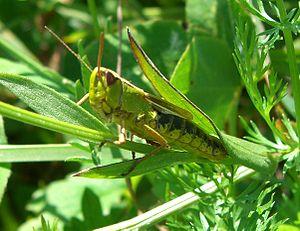
La réserve naturelle régionale du vallon de la petite Becque est une réserve naturelle régionale située dans les Hauts-de-France. Classée en 2010, elle occupe une surface d'un hectare et protège des habitats comprenant des prairies humides et des mares.